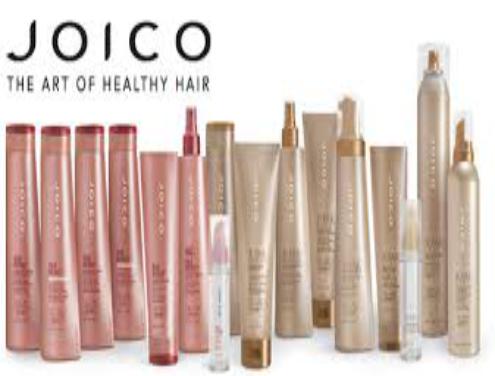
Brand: Joico
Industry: Necessities